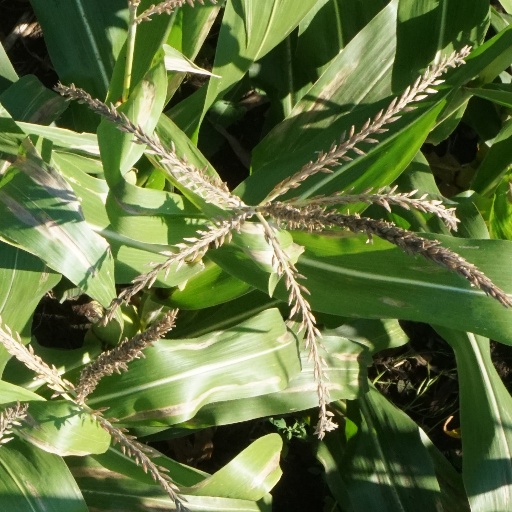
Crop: maize; corn